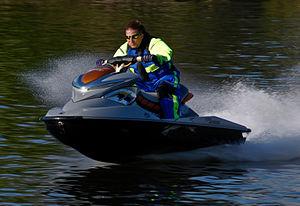
Sea-Doo est la division marine de la société Bombardier Produits récréatifs fabriquant des bateaux et motomarines de loisirs basée à Valcourt au Québec. La gamme de bateaux et motomarines est propulsée par un hydrojet qui déplace l'eau sous la coque. Grâce à ce mode de propulsion, la vitesse de ces engins dépasse les 100 km/h.
Le permis bateau plaisance est le permis de conduire les véhicules nautiques de plaisance à usage personnel. Selon les pays, la conduite d'un véhicule nautique de plaisance est sujette à l'obtention de formes différentes de permis.
Une motomarine, aussi nommée scooter des mers, moto aquatique ou véhicule nautique à moteur, est un petit véhicule de loisir nautique que l'on chevauche et qui est propulsé par un hydrojet, lui-même actionné par un moteur à combustion. Souvent, cet engin est désigné par antonomase par les termes jet ski ou sea-doo, deux marques commerciales de motomarines.